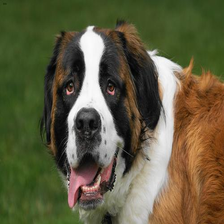
Species: dog
Breed: saint bernard